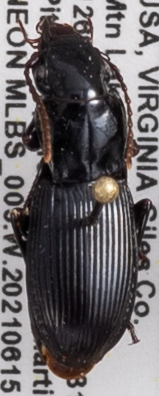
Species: Pterostichus rostratus
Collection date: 2021-06-15
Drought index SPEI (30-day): -0.51
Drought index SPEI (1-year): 0.718
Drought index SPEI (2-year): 1.28